MiniDisc

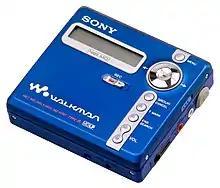
A NetMD Sony MiniDisc Recorder

Debuting in late 2001, NetMD recorders allow music files to be transferred from a computer to a recorder (but not in the other direction) over a USB connection. In LP4 mode, speeds of up to 32× real-time are possible and three Sony NetMD recorders (MZ-N10, MZ-N910, and MZ-N920) are capable of speeds up to 64× real-time. NetMD recorders all support MDLP.